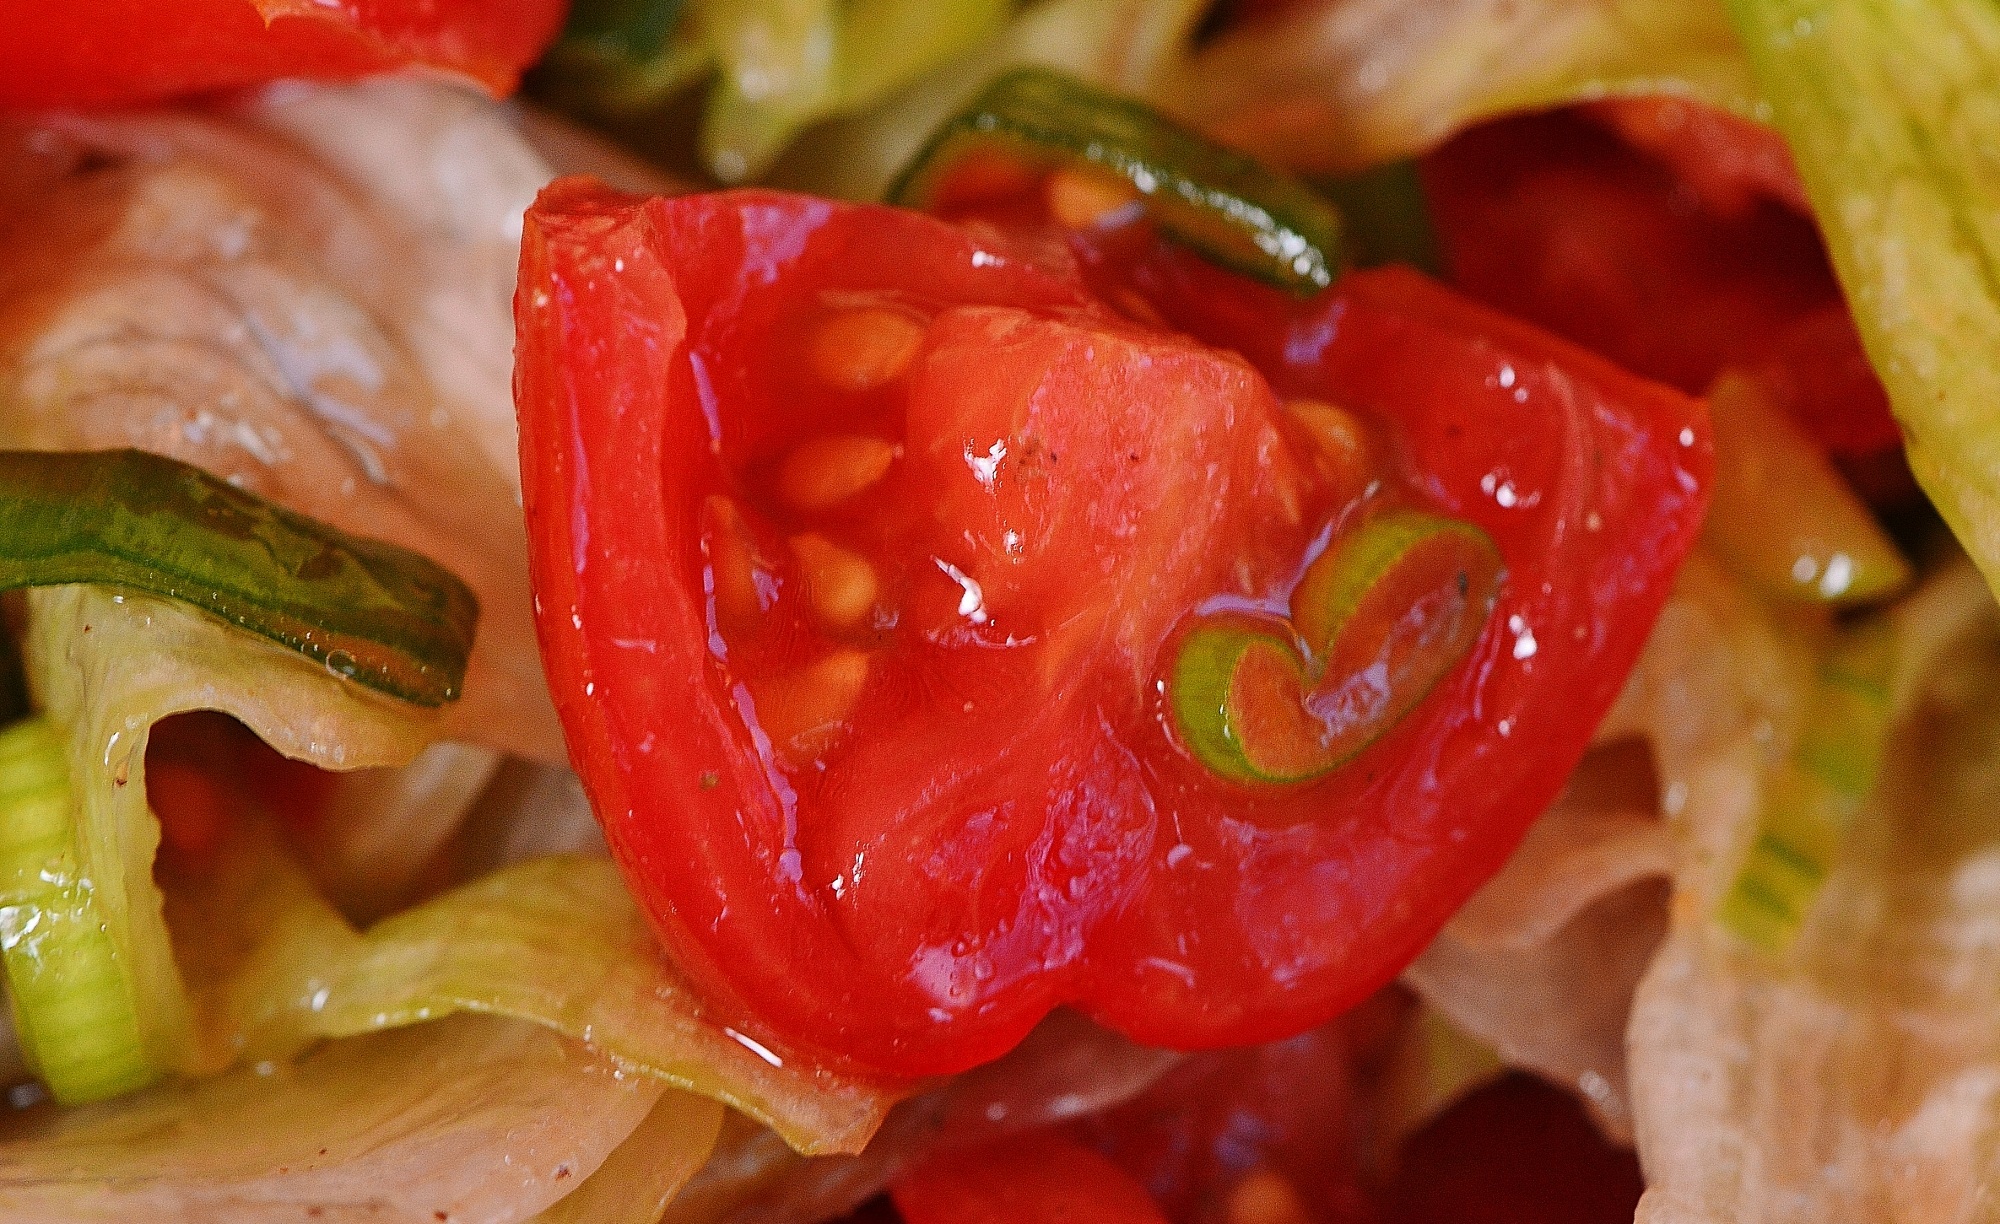
dish, meal, food, salad, produce, vegetable, healthy, eat, cuisine, tomatoes, flowering plant, bruschetta, spring onions, hors d oeuvre, land plant